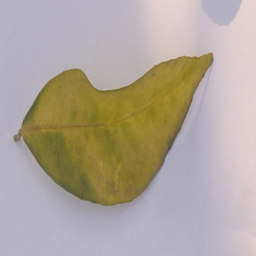
Plant part: leaf
Disease: greening